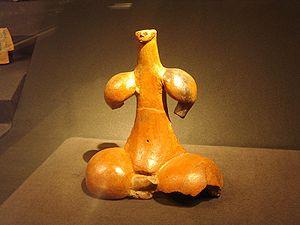
Les Guanches sont le peuple autochtone des îles Canaries. Les Guanches étaient les seuls indigènes qui vivaient dans la région nommée Macaronésie, comme dans les Açores, le Cap-Vert, Madère et les Îles Selvagens. Ce sont les seuls Berbères à n'avoir pas été islamisés. Leur civilisation a disparu en tant que telle, mais a laissé des traces dans la culture canarienne et quelques vestiges.